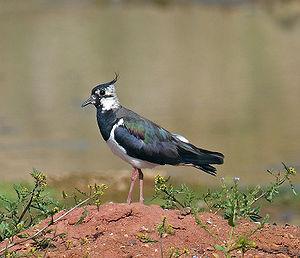
Vanneau huppé Frysk: Ljip Galego: Avefría Magyar: Bíbic Italiano: Vanellus vanellus 日本語: タゲリ ქართული: პრანწია Lietuvių: Pempė Эрзянь: Цибирькай Plattdüütsch: Kiewitt
Le Drugeon est une rivière française du Massif du Jura coulant dans le département du Doubs, en région Bourgogne-Franche-Comté. C'est un affluent en rive gauche du Doubs, donc un sous-affluent du Rhône par le Doubs et la Saône.